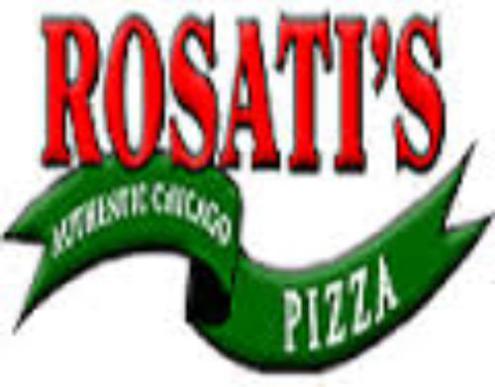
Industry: Food